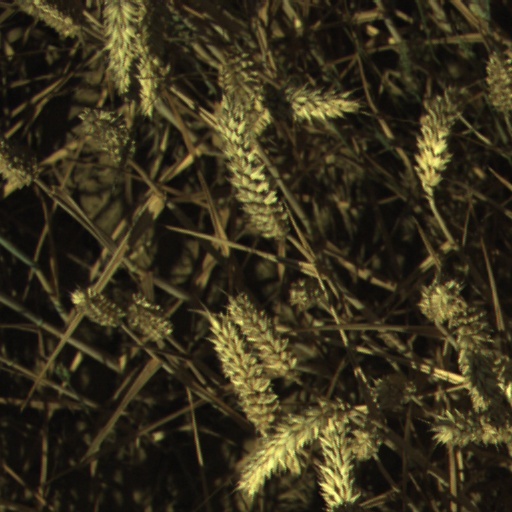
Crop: wheat